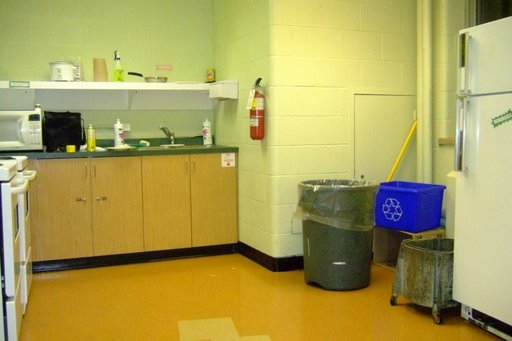
Room type: kitchen